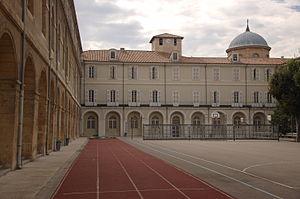
La cour du lycée Thiers, le plus ancien de Marseille, avec la Chapelle des Bernardines en arrière-plan (à droite)
Le lycée Thiers est un établissement public local d'enseignement français, situé au 5, Place du Lycée, dans le 1ᵉʳ arrondissement de Marseille, en plein cœur du Quartier Thiers, non loin du Vieux Port. Il regroupe un collège, un lycée et de nombreuses classes préparatoires aux grandes écoles.
Le Temps des secrets est le troisième tome des Souvenirs d'enfance, un roman autobiographique de Marcel Pagnol, paru en 1960.